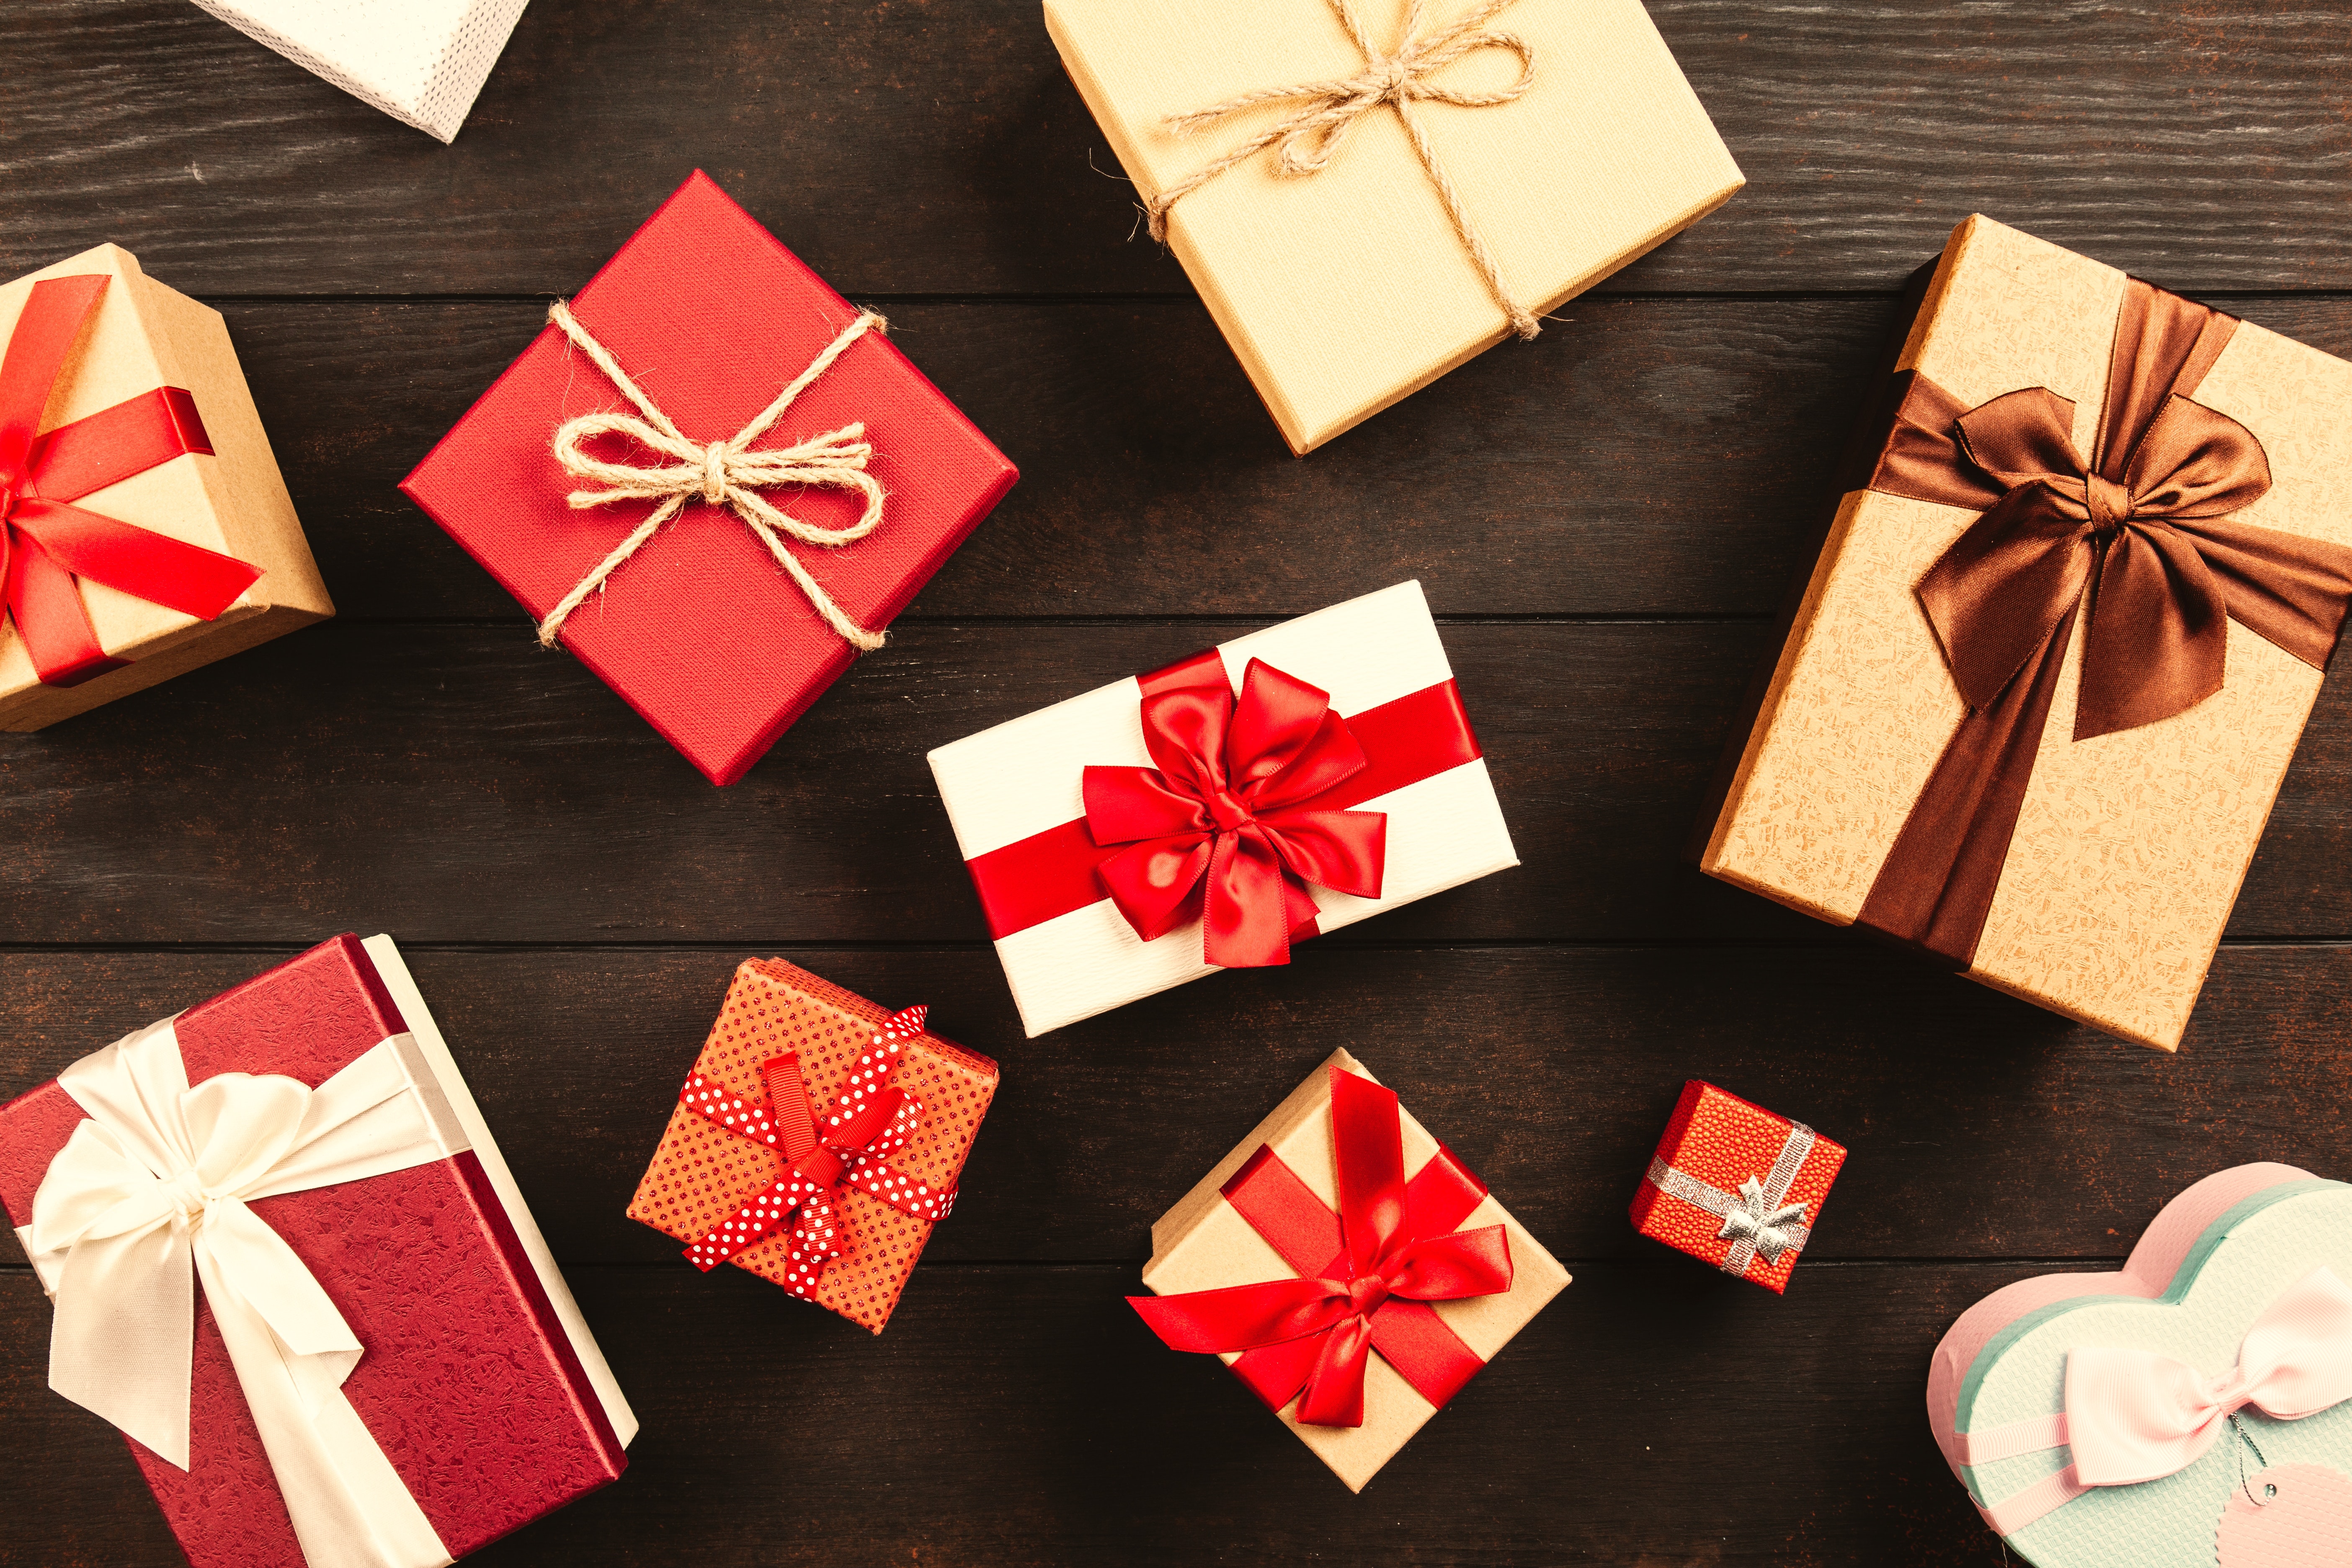
paper, gift wrapping, present, paper product, art paper, origami, craft, origami paper, christmas ornament, art